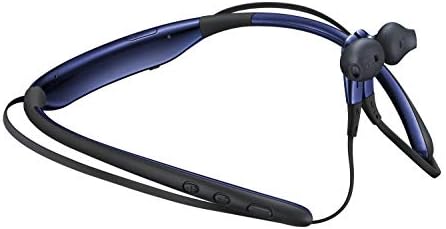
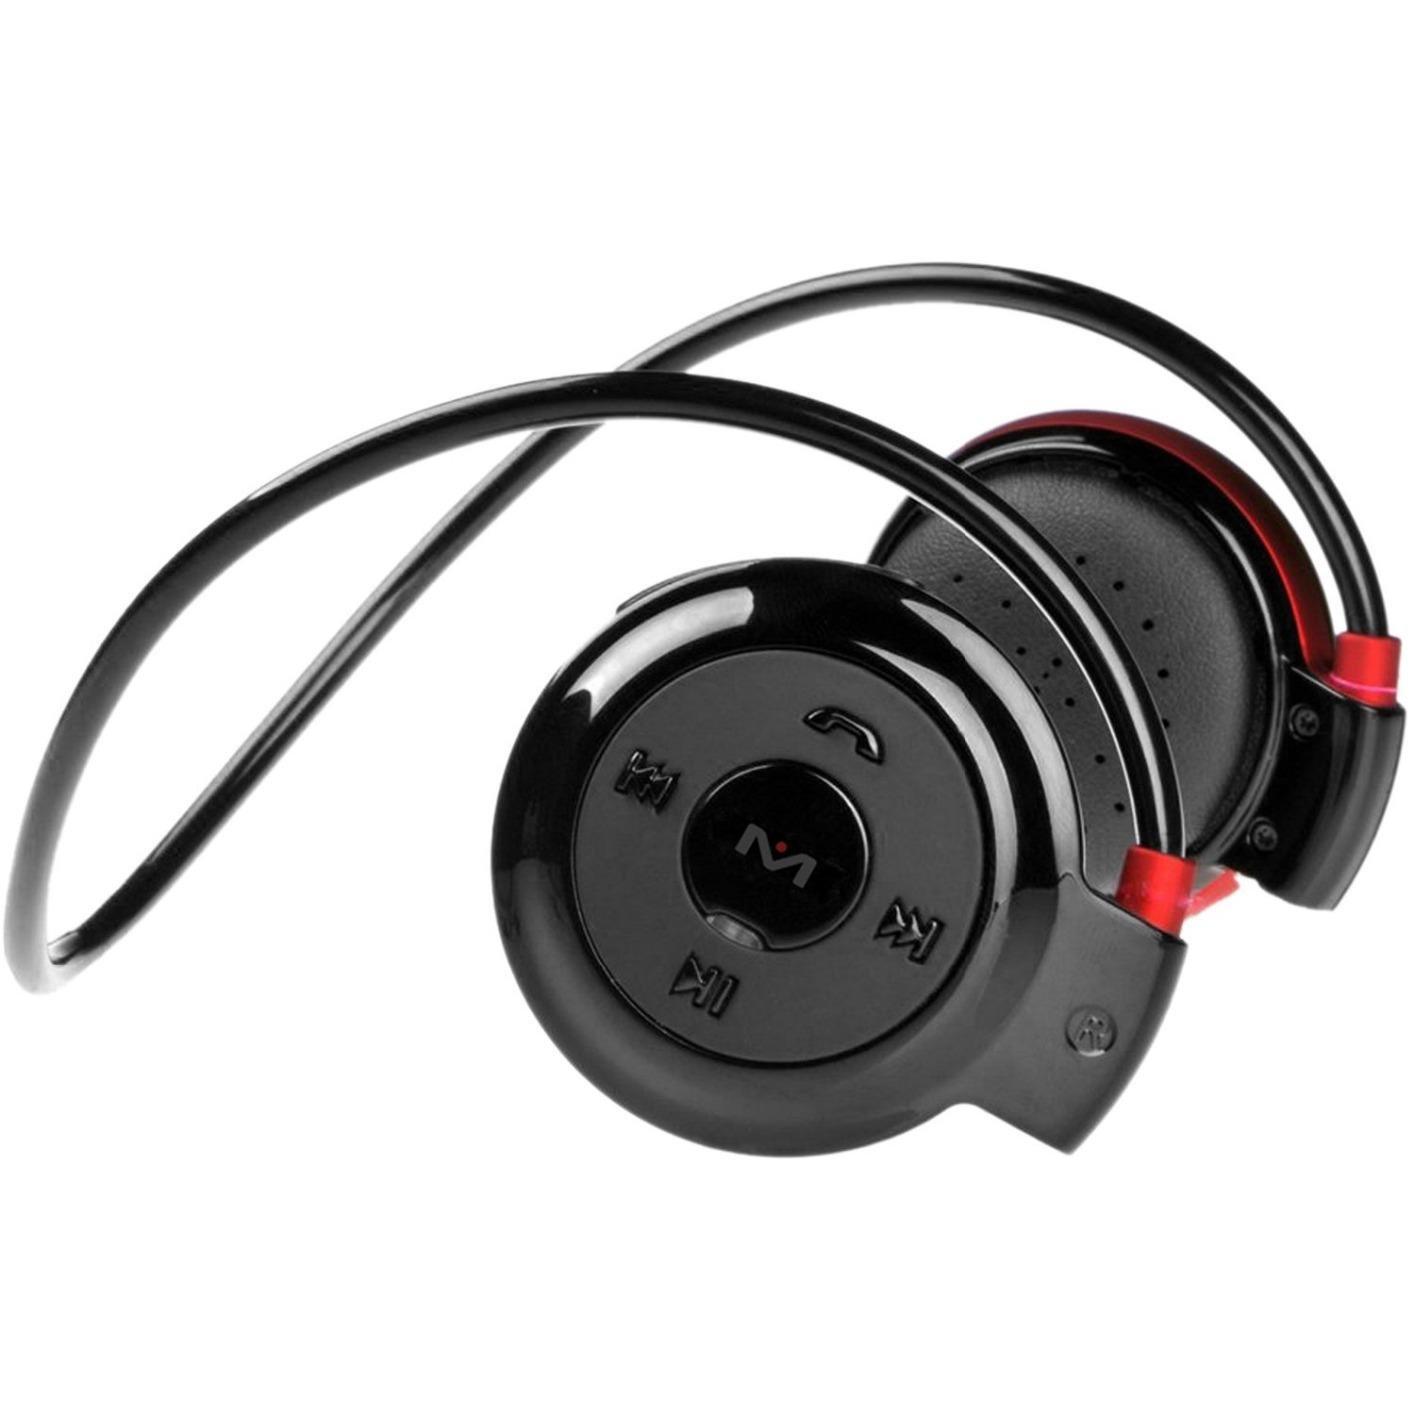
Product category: headphones
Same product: no